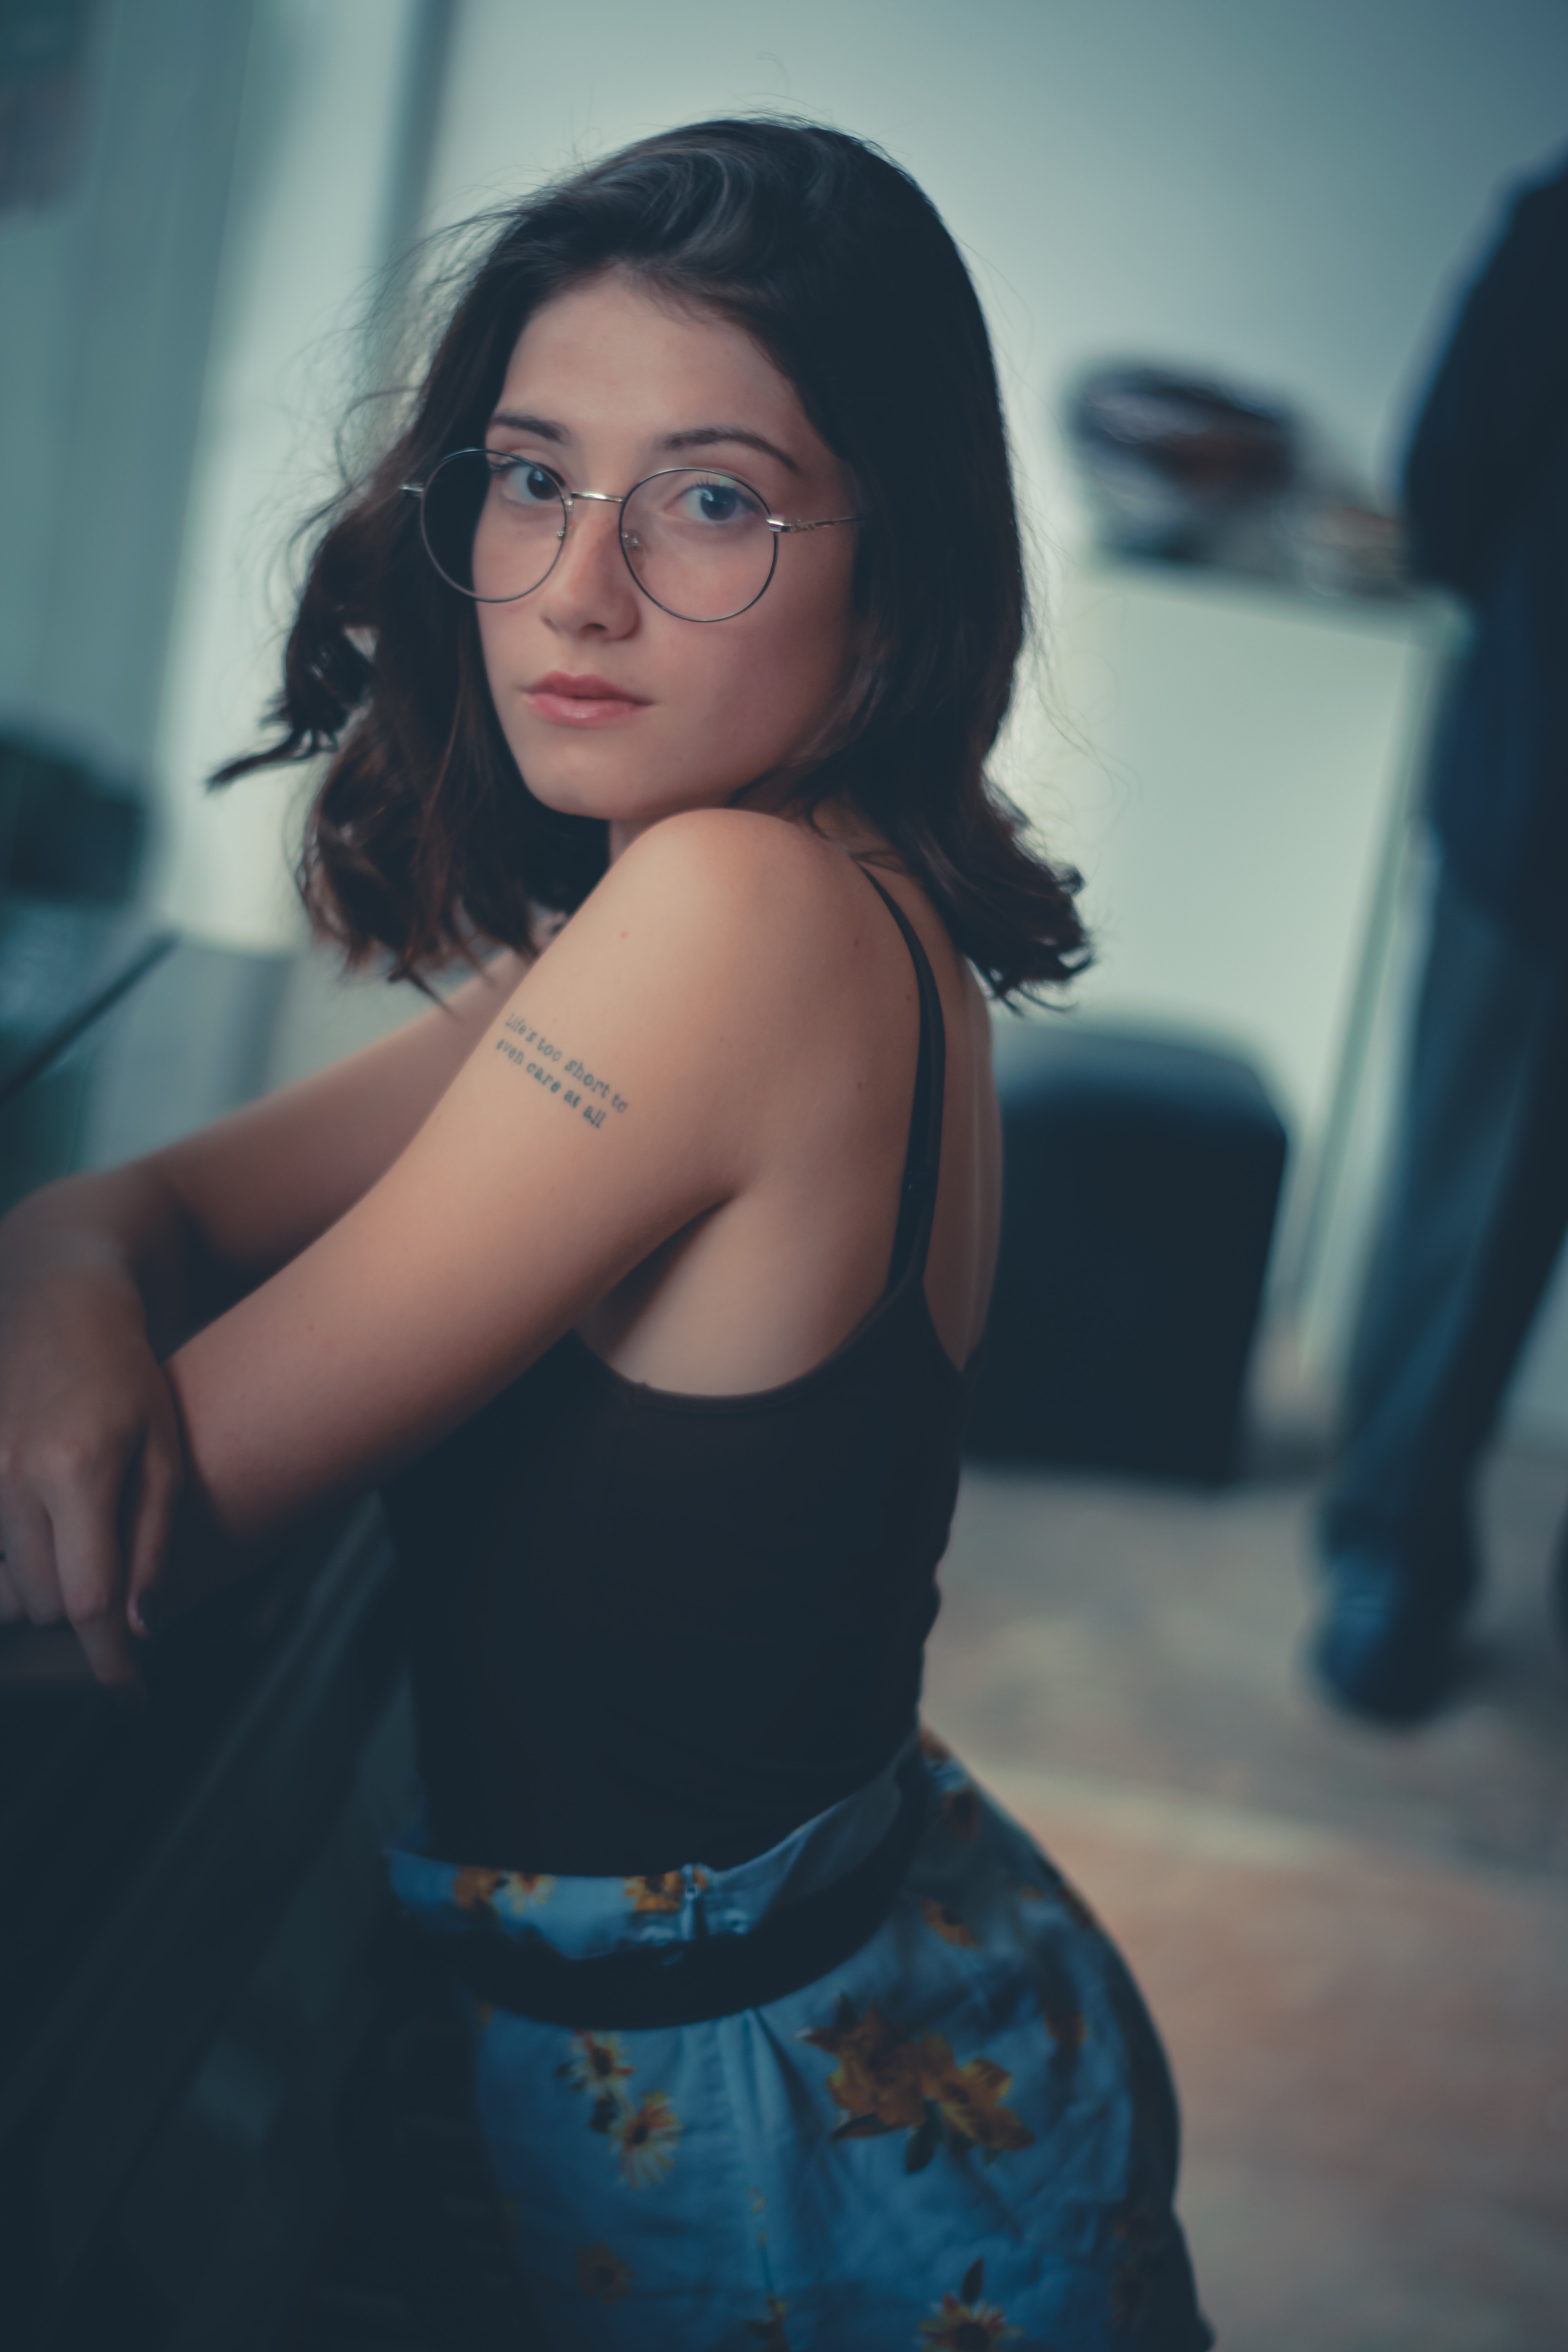
hair, face, blue, skin, beauty, shoulder, black hair, smile, lip, long hair, arm, eye, cool, joint, leg, photography, glasses, human body, hand, mouth, brown hair, photo shoot, dress, sitting, flash photography, portrait, model, trunk, abdomen, style